Iraq Medal (United Kingdom)

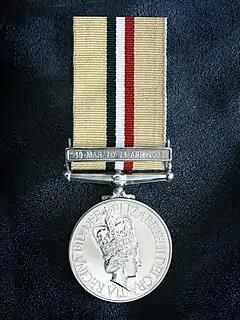
Obverse of medal with clasp, showing design of clasp and suspension bar

The Iraq Medal was authorised on 23 February 2004. It was a campaign medal issued to members of the British Armed Forces and certain attached personnel, who served between 20 January 2003 and 22 May 2011 on, or in support of, Operation Telic - the designation for British operations during the 2003 Invasion of Iraq and its aftermath.